New York State Route 322

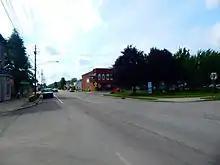
NY 322 west through South Dayton

The route begins at an intersection with NY 83 and CR 87 at Balcom Corners, a hamlet within the town of Villenova. It heads eastward, passing through open fields and a handful of homes. Roughly east of NY 83, the route meets the west branch of Conewango Creek and turns southeastward to follow the southern bank of the waterway. NY 322 passes over the creek just before crossing into Cattaraugus County and the village of South Dayton, located in the town of Dayton, that sits on the western county line.